Vermont Catamounts men's basketball statistical leaders

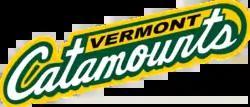

The Vermont Catamounts men's basketball statistical leaders are individual statistical leaders of the Vermont Catamounts men's basketball program in various categories, including points, three-pointers, assists, blocks, rebounds, and steals. Within those areas, the lists identify single-game, single-season, and career leaders. The Catamounts represent the University of Vermont in the NCAA's America East Conference.